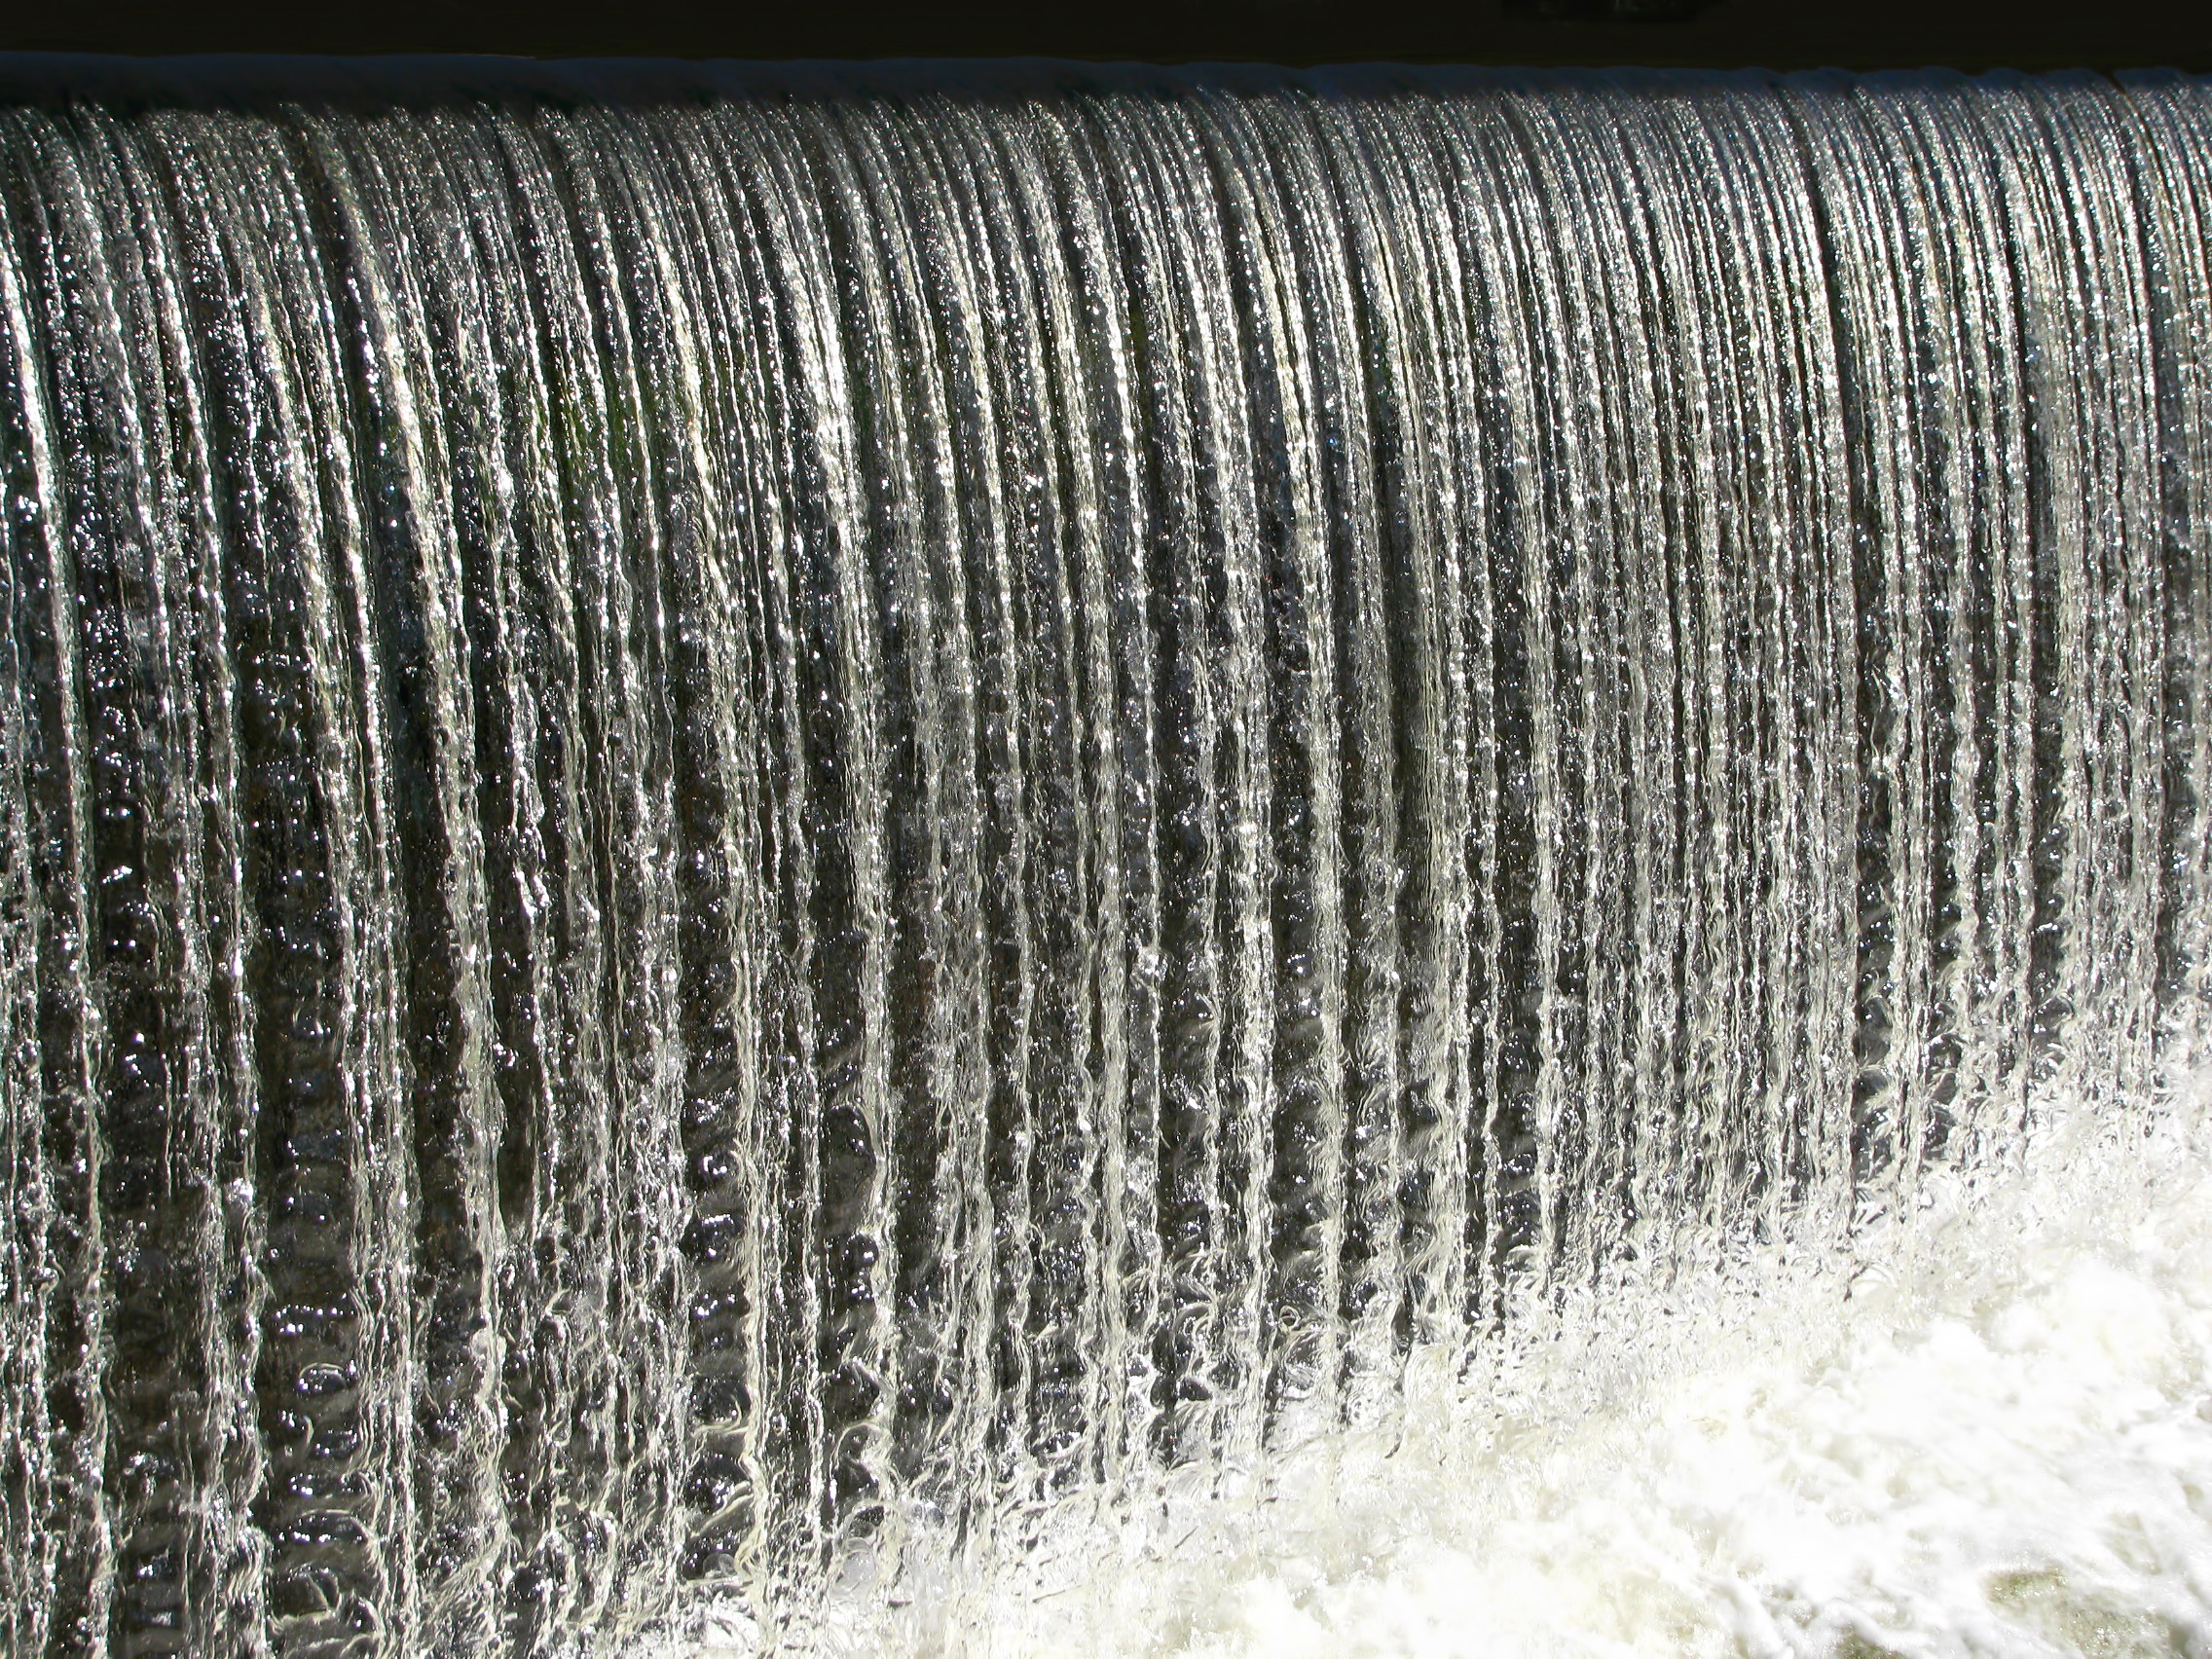
landscape, water, nature, waterfall, liquid, black and white, structure, river, flow, cascade, flowing, natural water, water feature, sluice